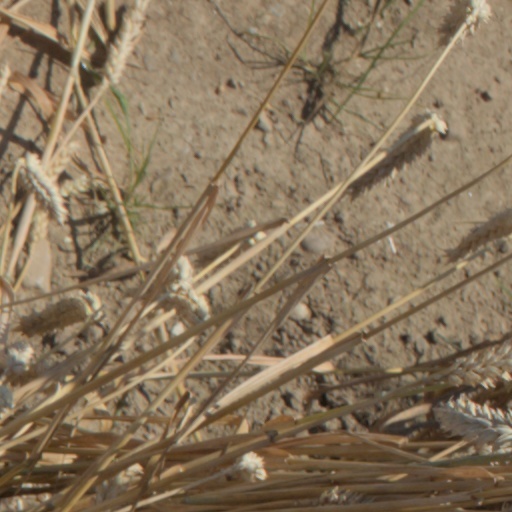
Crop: wheat